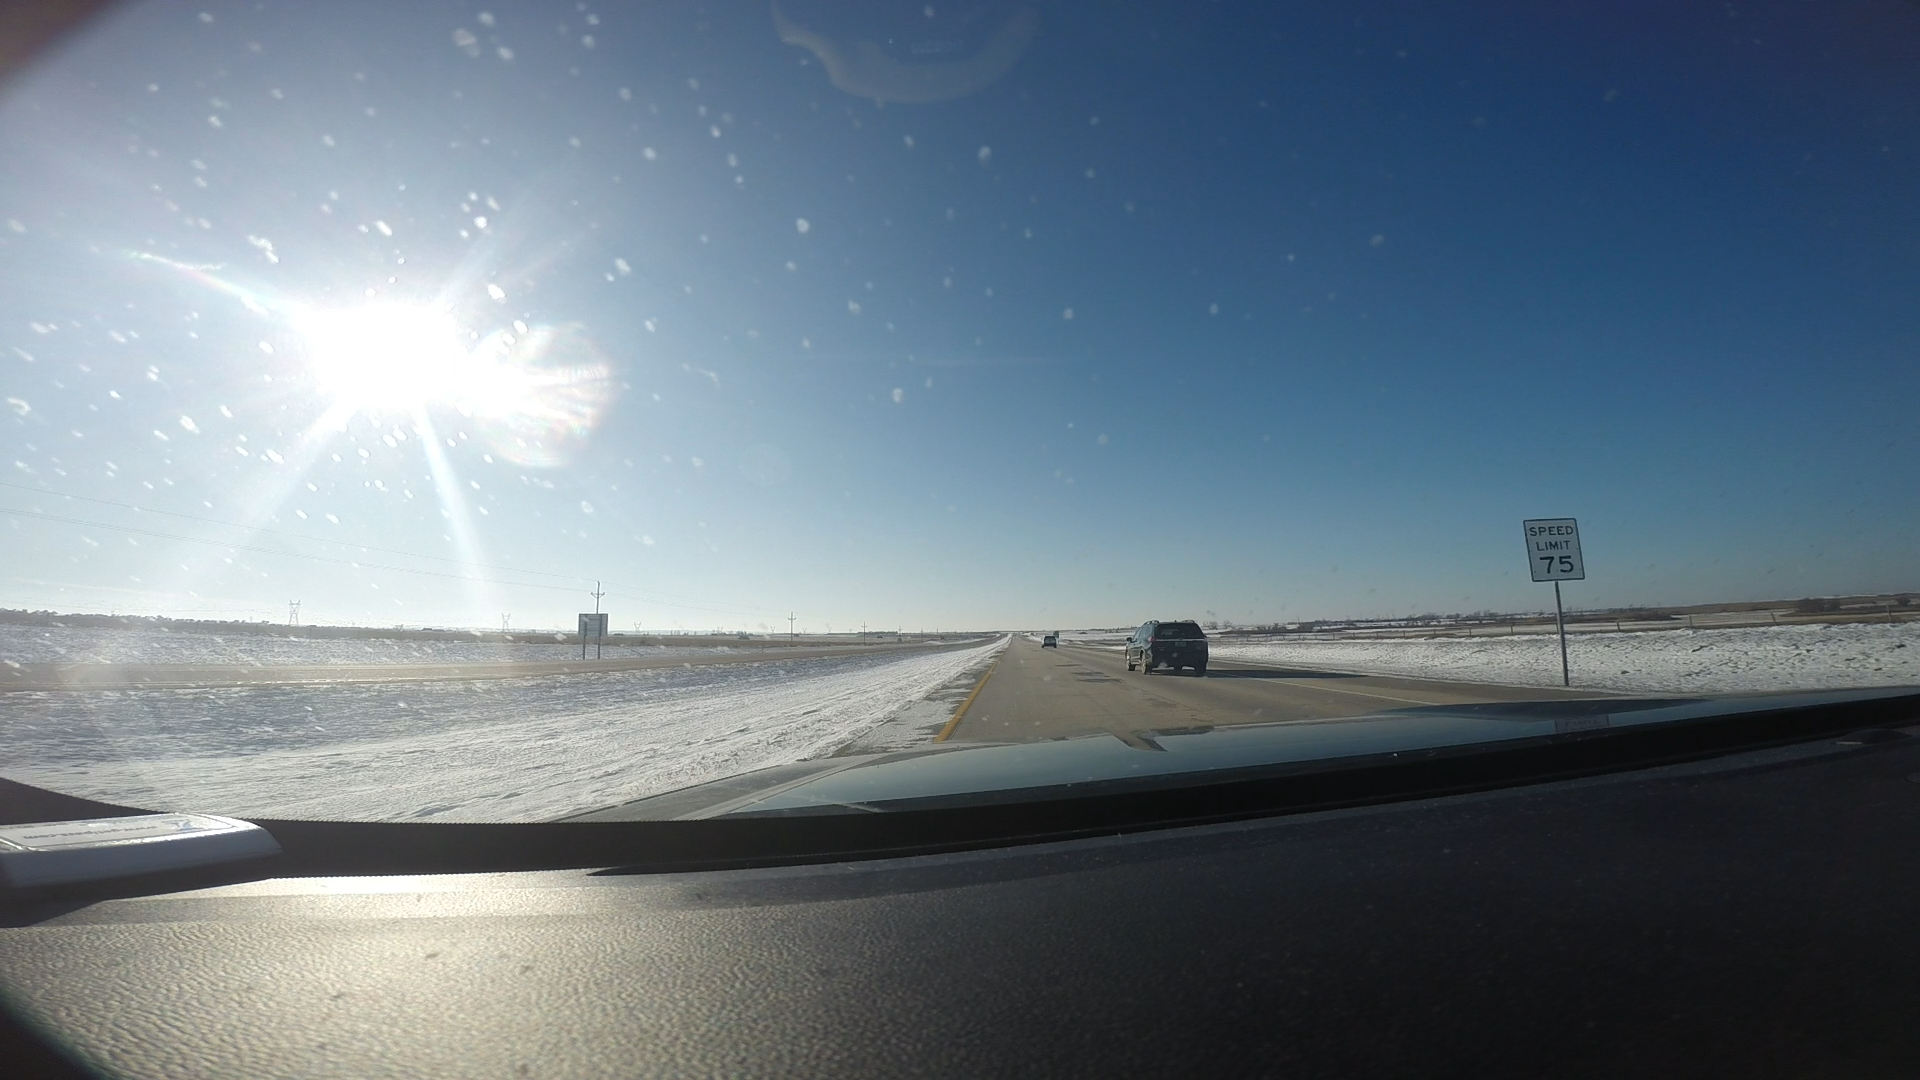
Speed limit sign label: mph75